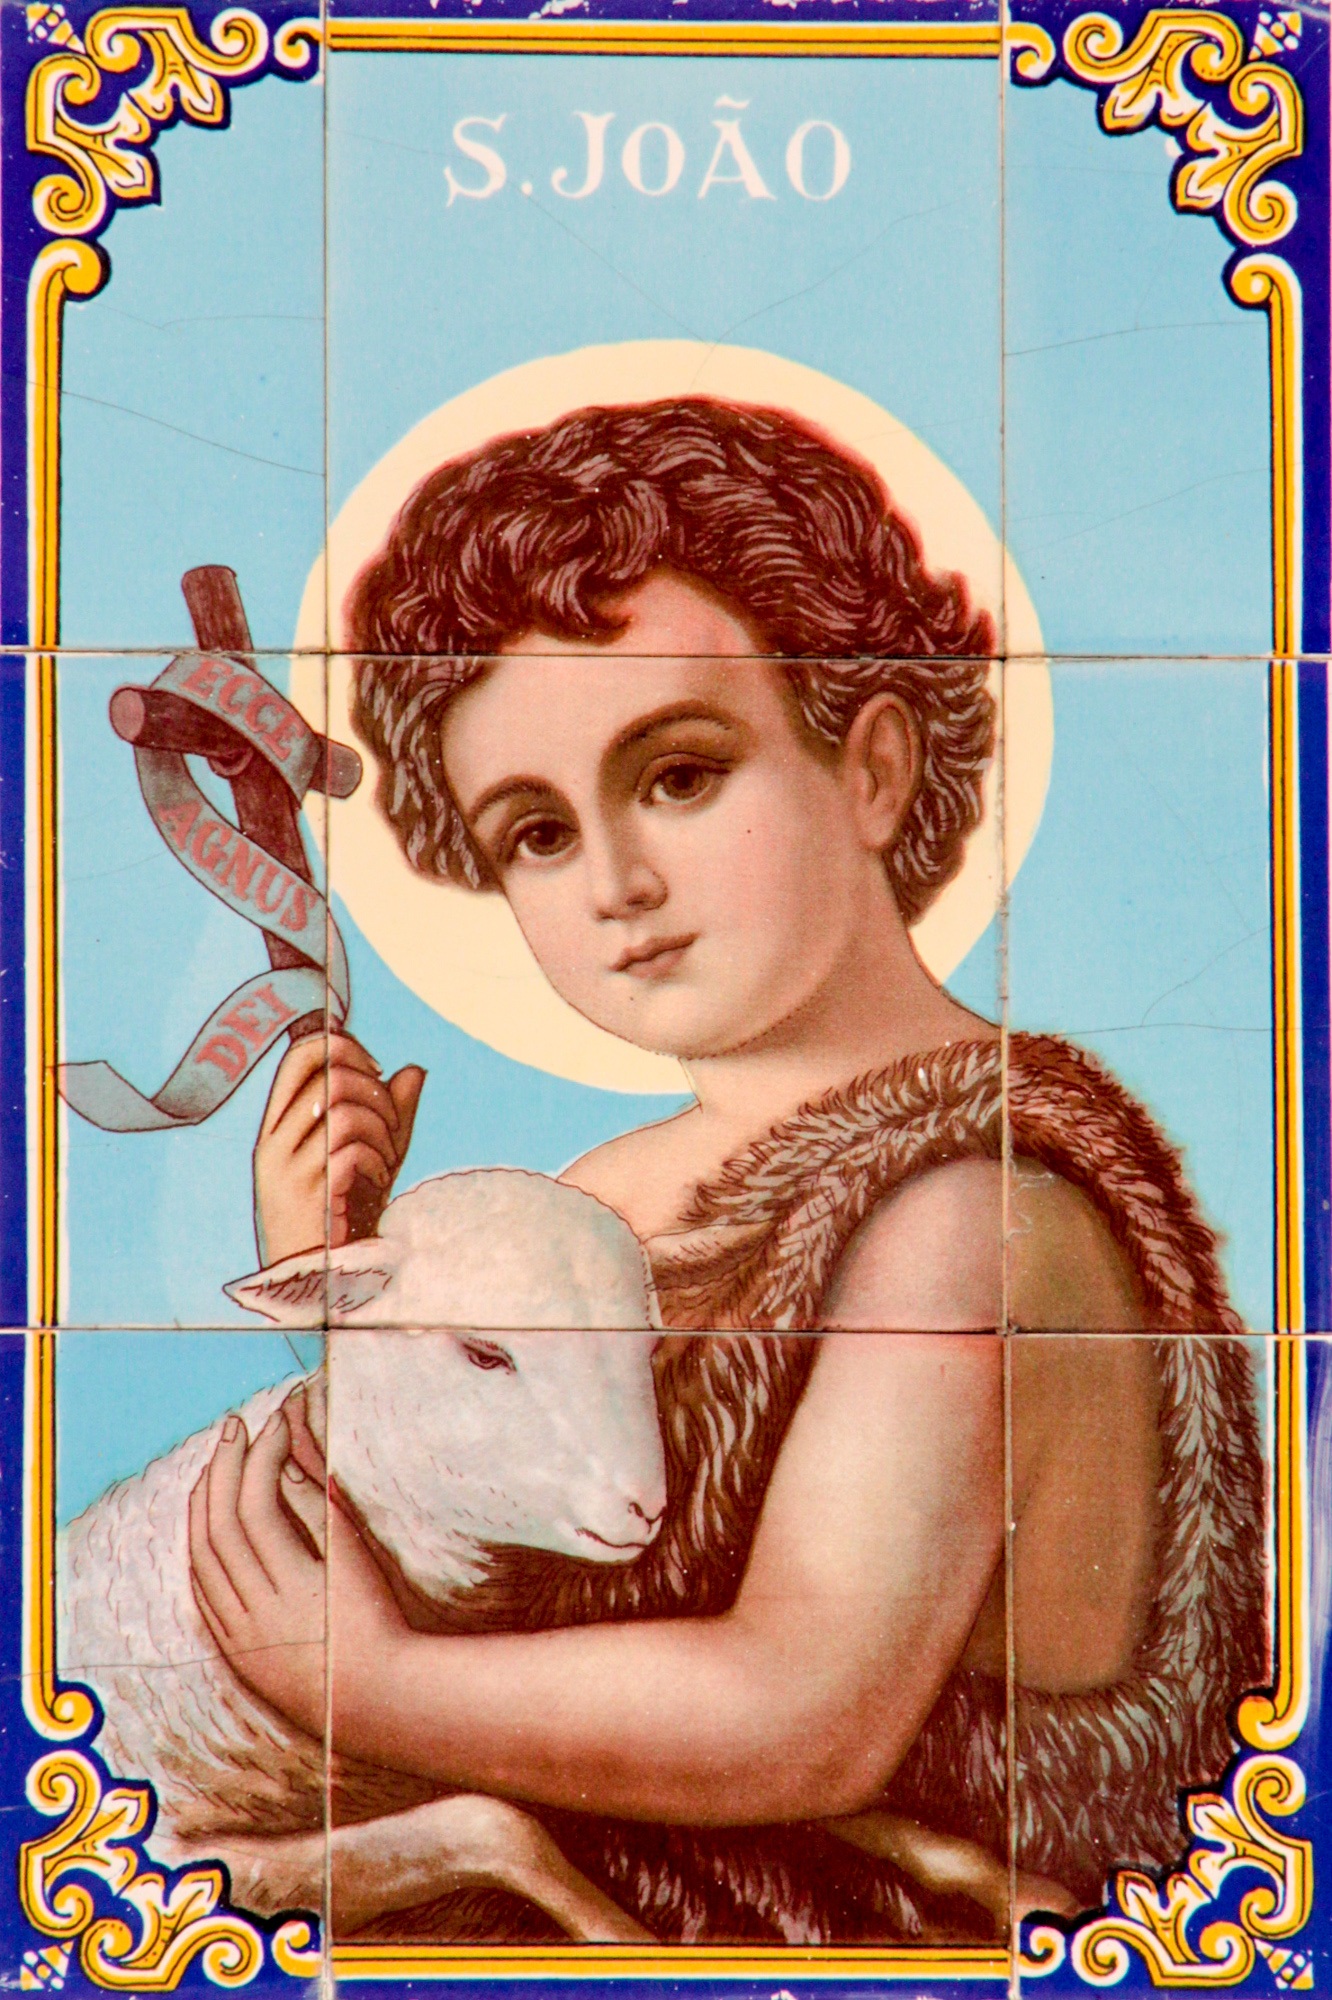
statue, pattern, bible, lamb, christ, art, illustration, faith, photomontage, jesus, poster, christianity, holy, comics, cartoon, album cover